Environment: real
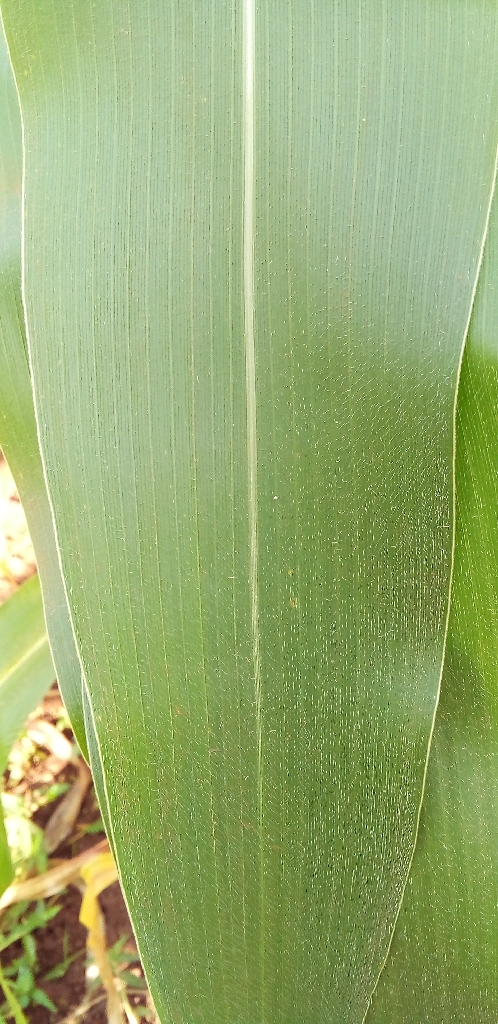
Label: healthy